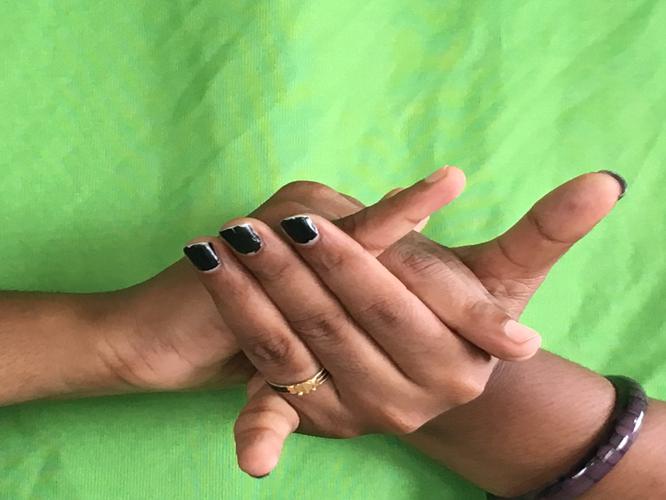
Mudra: Kurma
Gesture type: double_hand